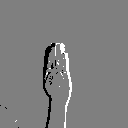
ASL letter: b